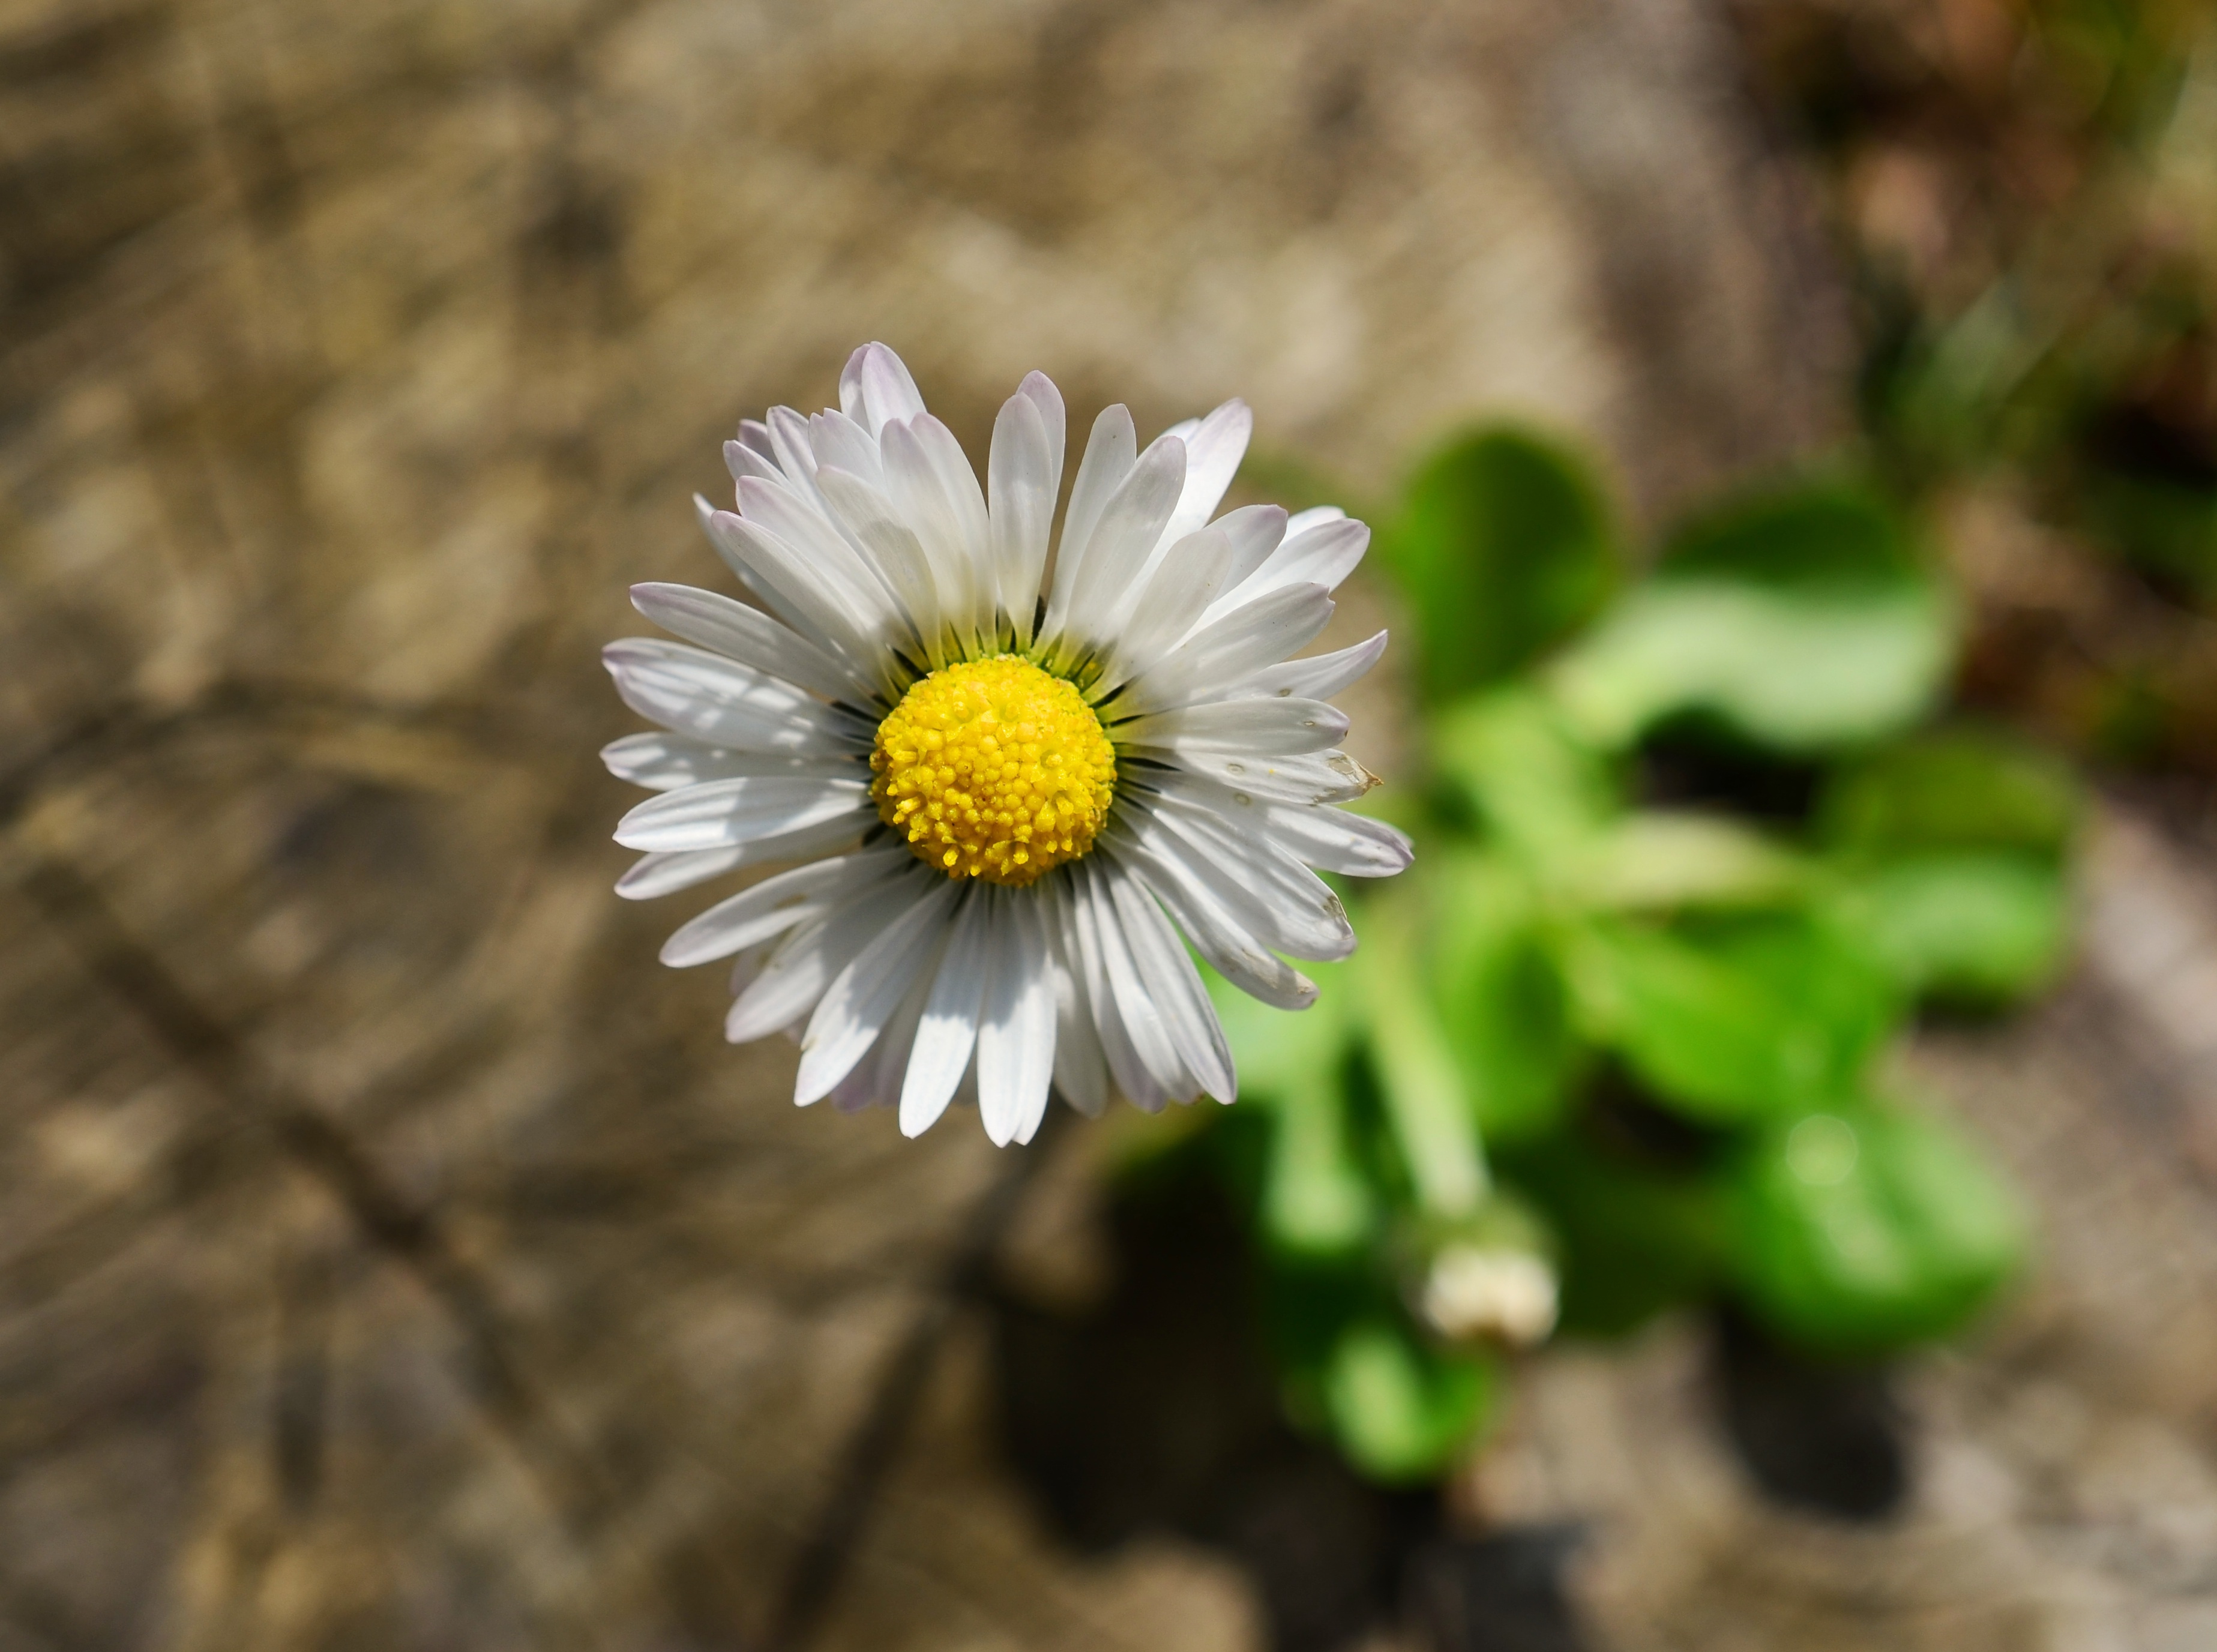
nature, blossom, plant, white, meadow, flower, petal, bloom, daisy, spring, botany, close, flora, wildflower, flowers, close up, wildflowers, macro photography, flowering plant, daisy family, oxeye daisy, plant stem, land plant, chamaemelum nobile